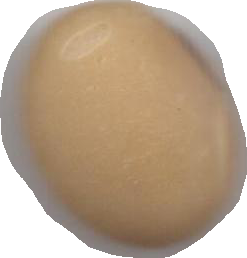
Variety: Anjasmoro